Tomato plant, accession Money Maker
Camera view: tilt-top (135 deg); turntable rotation: 270 degrees
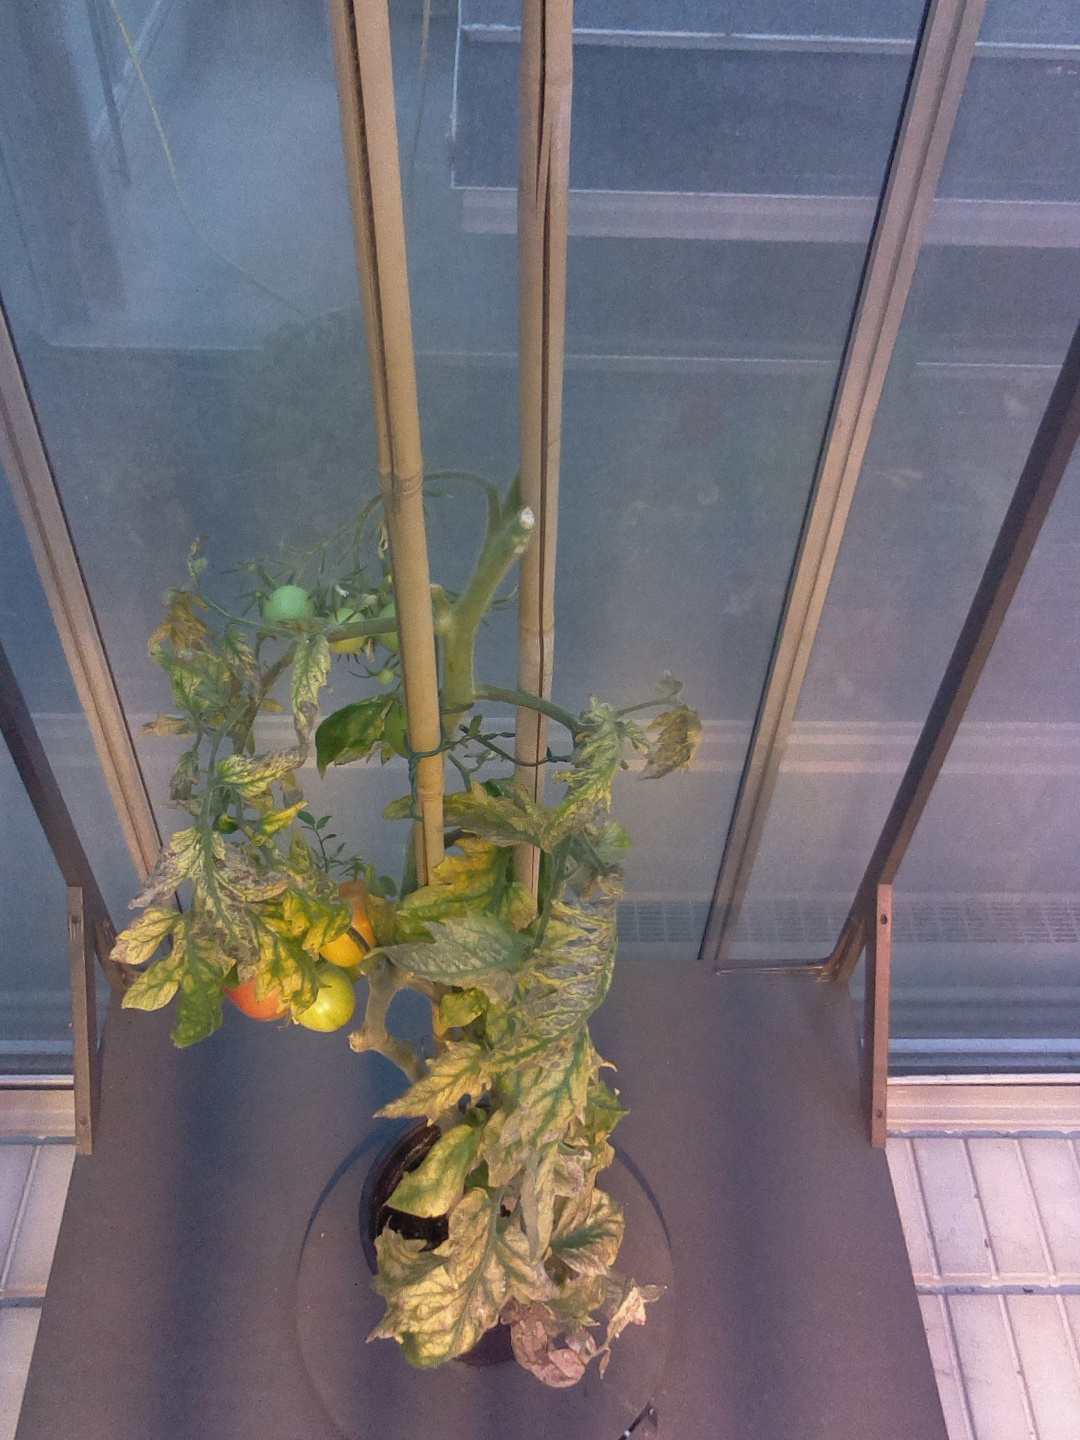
BBCH growth stage 82: 20%-30% of fruits show typical fully ripe color